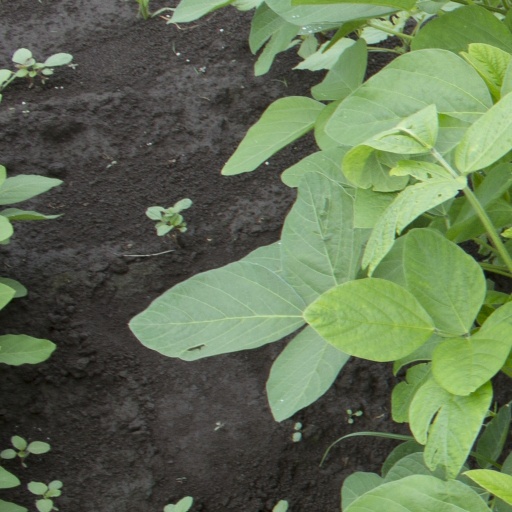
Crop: soybean